Jean Bégin

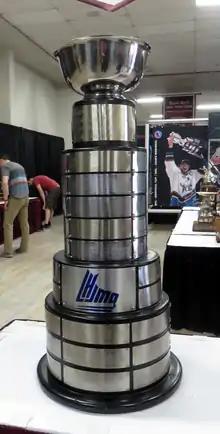
Tall and slender trophy with a silver cup atop of multiple rings of nameplates

Bégin was named head coach of the Verdun Junior Canadiens for the final five games of the 1984–85 QMJHL season and the playoffs. He took over for Yvon Lambert who resigned on March 8, 1985, because he said "it was too difficult for him to motivate amateur-level players". The team included future NHL players Claude Lemieux, Jimmy Carson, Gerry Fleming, Shane MacEachern, and Everett Sanipass.